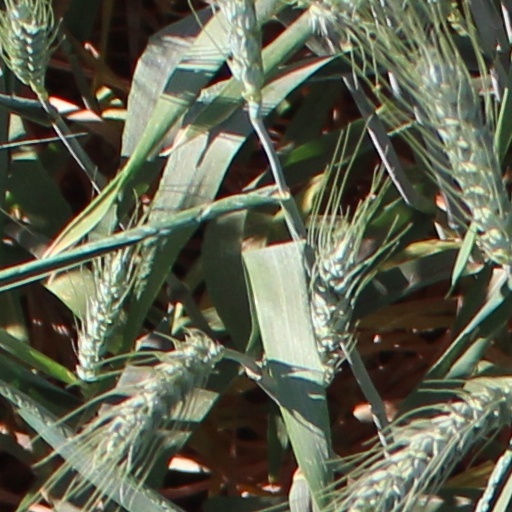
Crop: wheat